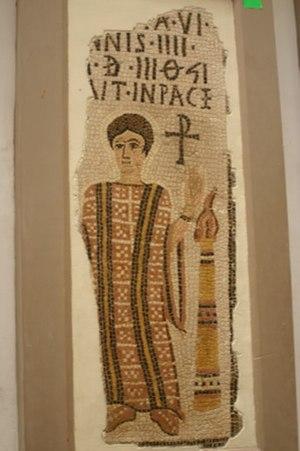
Mosaïque chrétienne (Musée du Bardo - Tunis)
Le christianisme au Maghreb s'est implanté vers le IIᵉ siècle et a été supplanté par l'islam à partir de la fin du VIIᵉ siècle, jusqu'à sa disparition au xiiᵉ siècle.